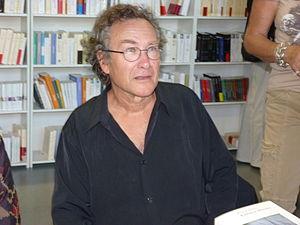
Pierre Péju au 24ème Festival du Livre de Mouans-Sartoux, en 2011.
Pierre Péju, né en 1946 à Lyon, est un romancier, essayiste et professeur de philosophie français.
Le prix du roman Fnac est un prix littéraire français créé en 2002 par la chaîne de magasins Fnac.
Le prix du Livre Inter est un prix littéraire créé en 1975 par Paul-Louis Mignon. Il est attribué en mai ou juin par un jury de 24 auditeurs de France Inter sous la présidence d'un écrivain de renom et l'organisation de la critique littéraire de la station Eva Bettan, d'après une sélection opérée par des critiques littéraires.